Hurricane Norbert (2008)

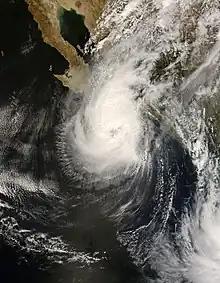
Hurricane Norbert at its landfall on Baja California Sur on October 11

A hurricane warning was issued on October 10 for parts of the central Baja California Peninsula from Puerto San Andresito southward to Agua Blanca, and they extended around the peninsula from La Paz to Loreto. The warnings were put in place on the mainland west coast from Topolobampo to Guaymas. Hurricane watches were issued from Agua Blanca to Cabo San Lucas, and were extended around the Baja California peninsula to La Paz; these same areas were also under tropical storm warnings as well. Tropical storm warnings also extended from Loreto northward to Mulegé on the eastern side of the peninsula.